Arturo Porzecanski

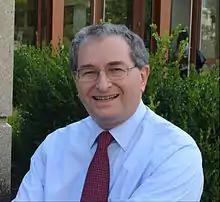
Arturo Porzecanski

Arturo C. Porzecanski is a Uruguayan-born economist who has spent his entire adult life in the United States.